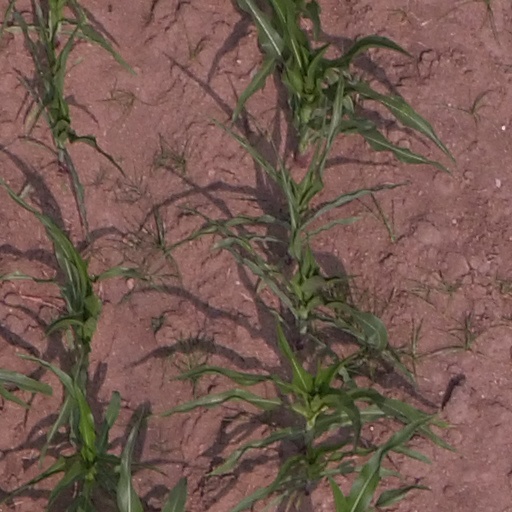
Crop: maize; corn